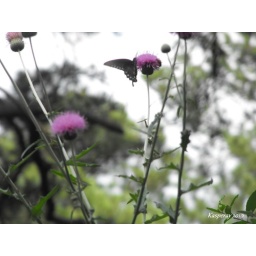
Pictures by kasperay butterfly flower (10)